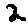
Label: 2